Double Dragon

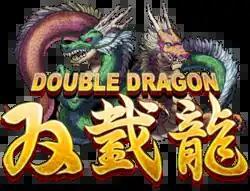
iOS/Android version logo

is a beat 'em up video game series originally developed and published by Technōs Japan. It began with the release of the arcade game "Double Dragon" in 1987. The series features twin martial artists, Billy and Jimmy Lee, as they fight against various adversaries and rivals.